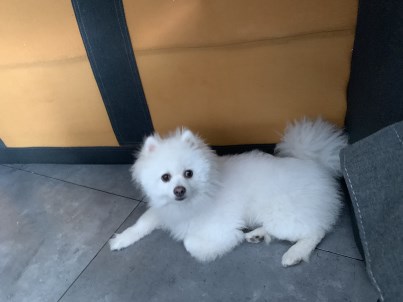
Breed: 1936-n000005-Pomeranian